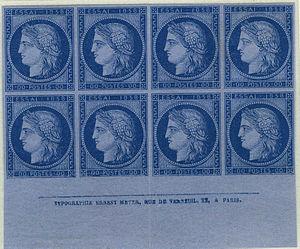
Ernest Meyer est un imprimeur typographe, installé au 22, rue de Verneuil à Paris pendant la deuxième moitié du XIXᵉ siècle.